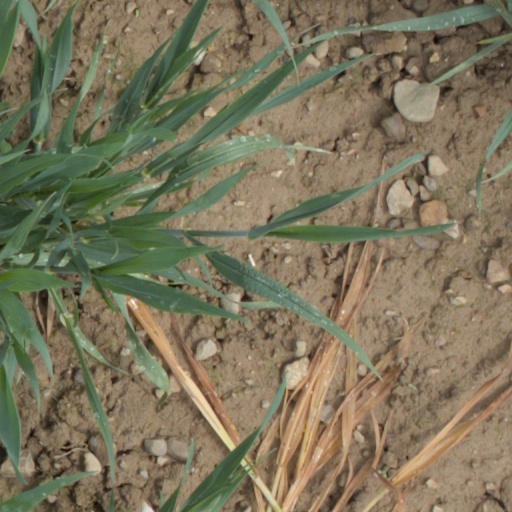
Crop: wheat